Dagger

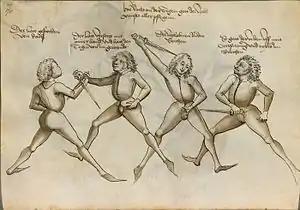
Depiction of combat with the dagger ("degen") in Hans Talhoffer (1467)

The dagger reappeared in the 12th century as the "knightly dagger", or more properly, cross-hilt or quillon dagger, and was developed into a common arm and tool for civilian use by the late medieval period.